Kensington Market

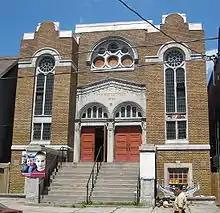
Opened in 1927, Anshei Minsk is one of two synagogues in the area.

Former Toronto mayor Mel Lastman and actor Al Waxman (who starred in the CBC Television series "King of Kensington") were both born and raised in the Kensington Market neighbourhood. After Waxman's death in 2001, he was honoured with a statue in the north-west corner of Bellevue Square Park. In addition to "King of Kensington", Kensington Market has been the setting for the television series "Twitch City", which was filmed above the record store Paradise Bound, and "Katts and Dog" as well as the street riot scenes of the 1984 comedy "Police Academy". Kensington Market was the primary setting for Cory Doctorow's novel "Someone Comes to Town, Someone Leaves Town".